Chillingham Castle

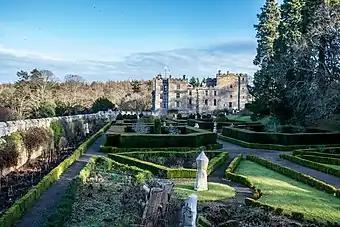

At the Union of the Crowns, Anne of Denmark, Queen of Scotland, and her children stayed in the castle on their way to London on 6 June 1603. A poem celebrating her welcome at Chillingham was probably written by her secretary, William Fowler. In 1617, James I, whose reign unified the crowns of England and Scotland (James I of England was also James VI of Scotland), stayed at the castle on a journey between his two kingdoms. As relations between the two countries became peaceful following the union of the crowns, the need for a military stronghold in the area declined. The castle was gradually transformed; the moat was filled, and battlements were converted into residential wings. A banquet hall and a library were built.